2022–23 Segunda División

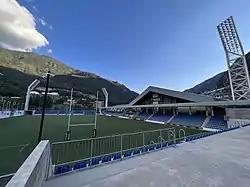
Estadi Nacional d‘Andorra became a stadium in the category for the first time.

The first team to be relegated from La Liga was Levante, following a 0–6 loss to Real Madrid on 12 May 2022, ending a five-year stint in the top tier. The second team to be relegated was Alavés, after losing 1–3 to Levante on 15 May 2022, ending a six-year stay in the top tier. The third and final team relegated was Granada on 22 May 2022, whose draw against Espanyol on the final match day, paired with wins for Cádiz and Mallorca, the final match day, confirmed an end to their three-year stay in the top level.